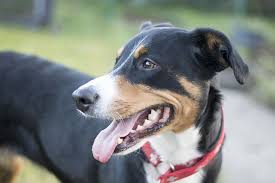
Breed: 234-n000091-Appenzeller